Battle of Oravais

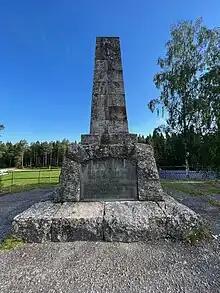
A stone war memorial located upon a hill overlooking the Battle of Oravais battlefield

The battle of Oravais had shown that the Swedish army was not tactically inferior to the Russian counterpart. But the Swedish strategic situation seemed hopeless; allied only with Great Britain, it faced the overnight of Napoleon's Europe and its Russian ally. Oravais was merely one battle on the road to final Swedish defeat.